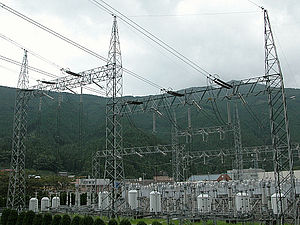
Frekvensomformer
Frekvensomformer i stor skala ved Sakura i Japan, hvor der etableres forbindelse mellem Japans to elektricitetsnet.
En frekvensomformer eller AC-til-AC-konverter anvendes typisk til at ændre den vekselstrømsfrekvens som et elektrisk apparat forsynes med.